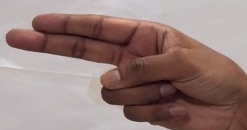
ASL sign: H